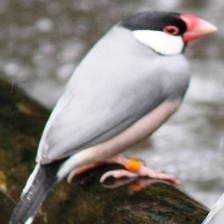
Species: JAVA SPARROW
Scientific name: LONCHURA ORYZIVORA